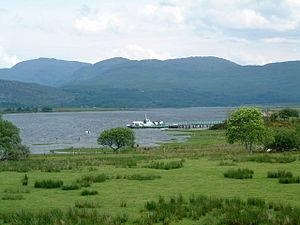
Acharacle est un village écossais de la région d'Ardnamurchan, dans le district de Lochaber.